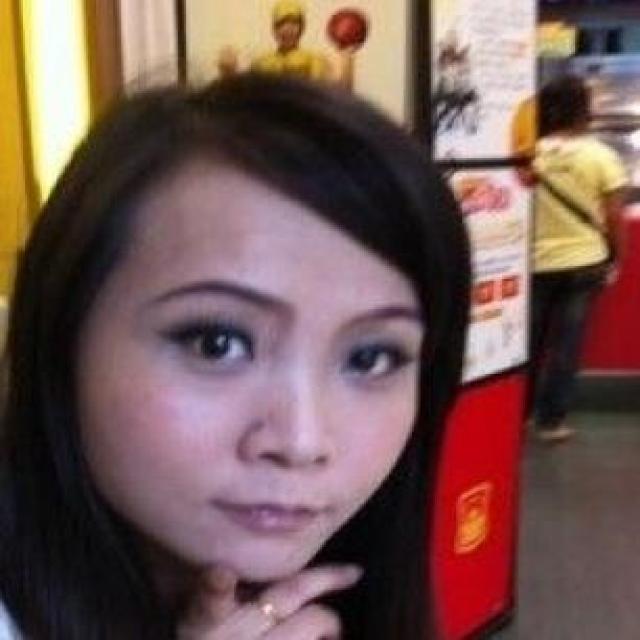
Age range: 21-44